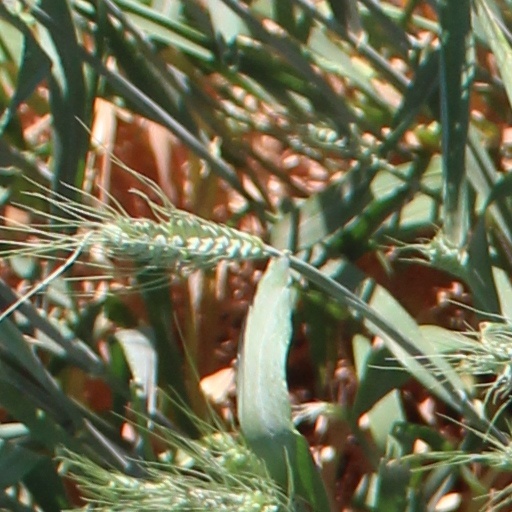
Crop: wheat